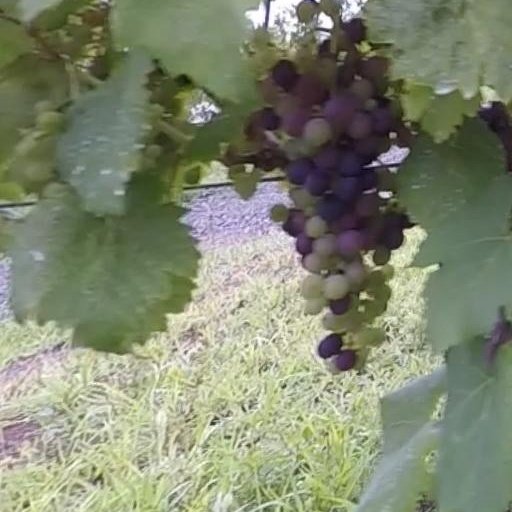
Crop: grape